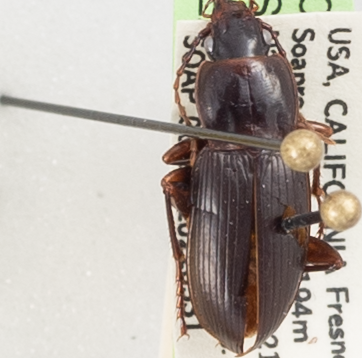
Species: Pterostichus ordinarius
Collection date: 2022-05-31
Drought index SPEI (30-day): -1.204
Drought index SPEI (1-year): -1.69
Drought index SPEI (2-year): -2.09